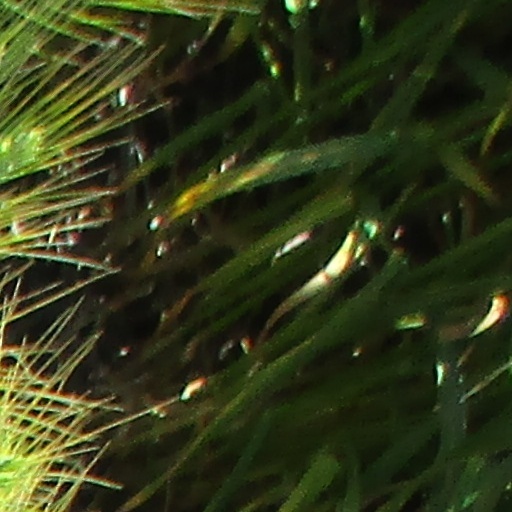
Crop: wheat